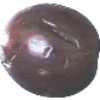
Label: passion_fruit